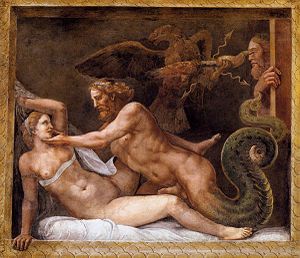
Forførelse
Jupiter forfører Olympias, fresco af Giulio Romano (ca. 1526-28)
Indenfor sociologien er forførelse et forløb hvor en person med fuldt overlæg lokker en anden person ind i en 'akt'. Det kan bruges seriøst eller i spøg, henviser ofte til seksuel opførsel, og kan henvise til en akt som den anden senere vil fortryde og/eller ikke normalt ville indlade sig på. Historisk har alle tiders mest berømte forførere og forførersker været Kleopatra, Giacomo Casanova og Don Juan.